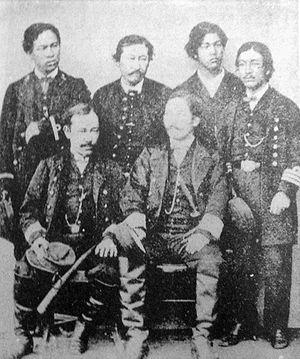
La république d’Ezo, dite république indépendante d’Ezo, est un État sécessionniste éphémère qui a existé au Japon au XIXᵉ siècle.